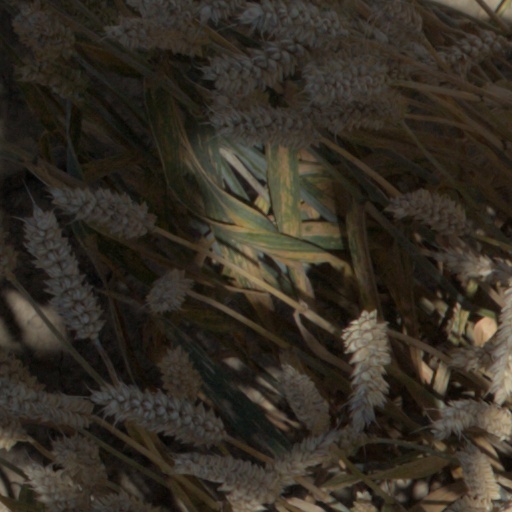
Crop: wheat